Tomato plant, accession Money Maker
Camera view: bottom (45 deg); turntable rotation: 30 degrees
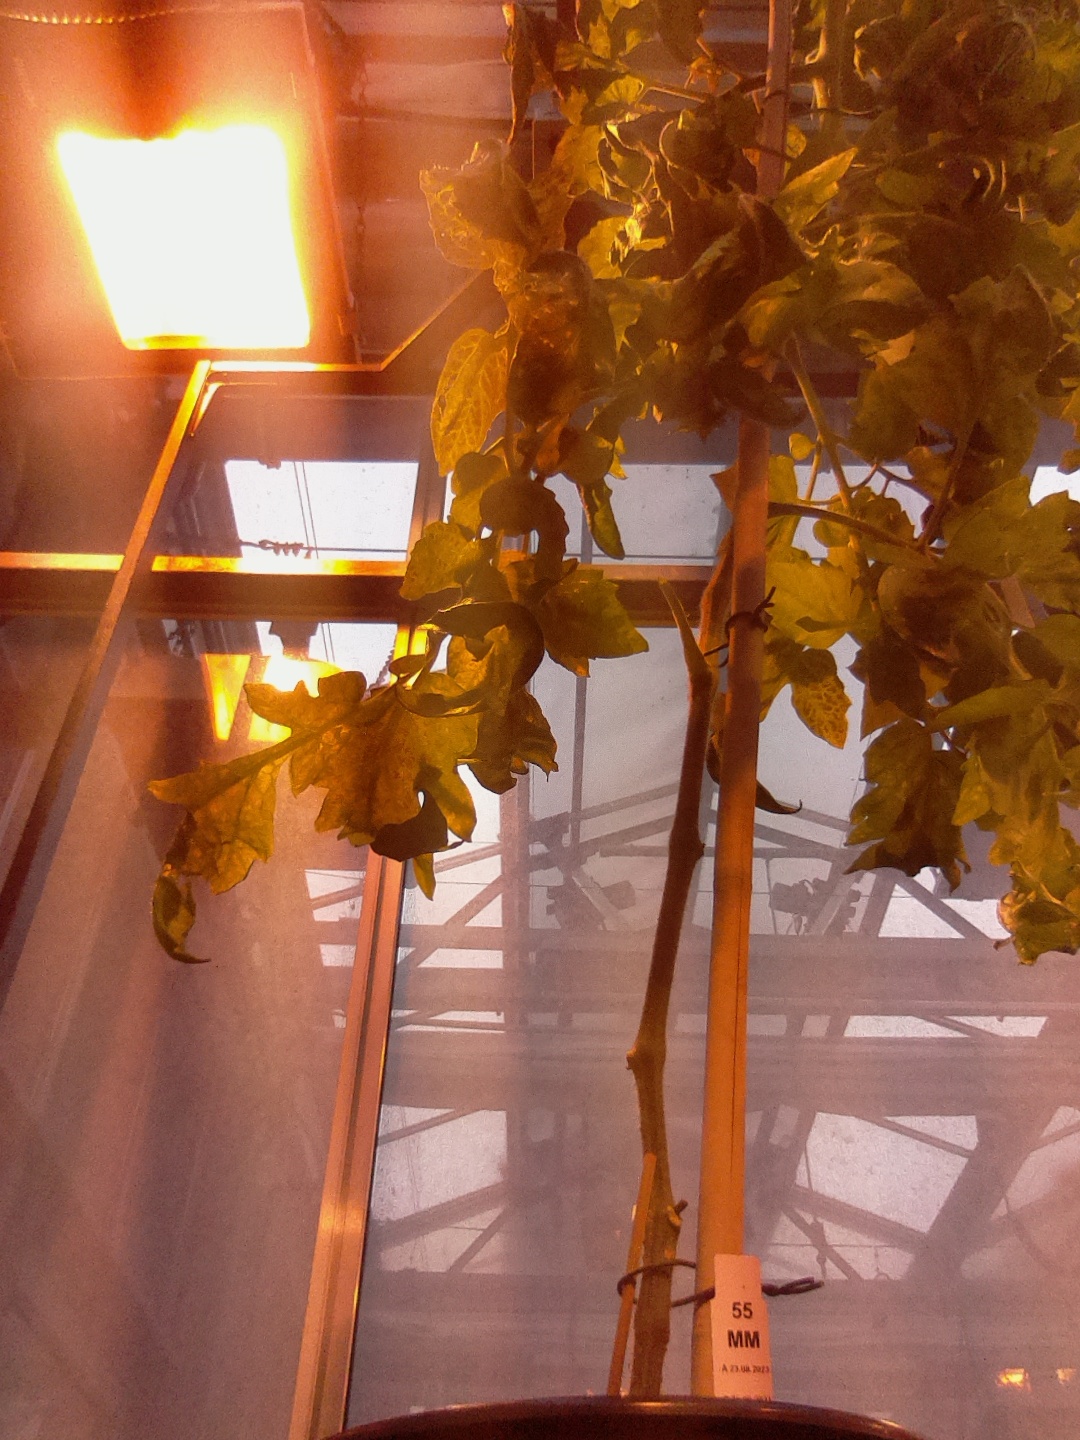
BBCH growth stage 75: 50%-60% of final fruit size